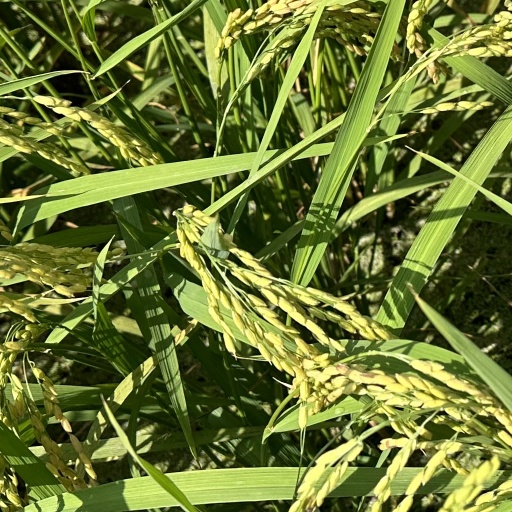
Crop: rice